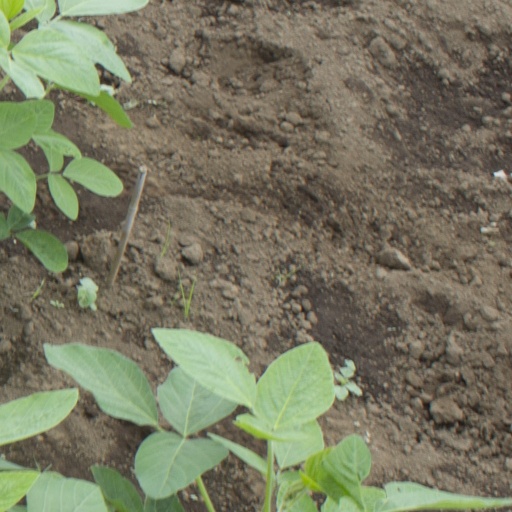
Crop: soybean